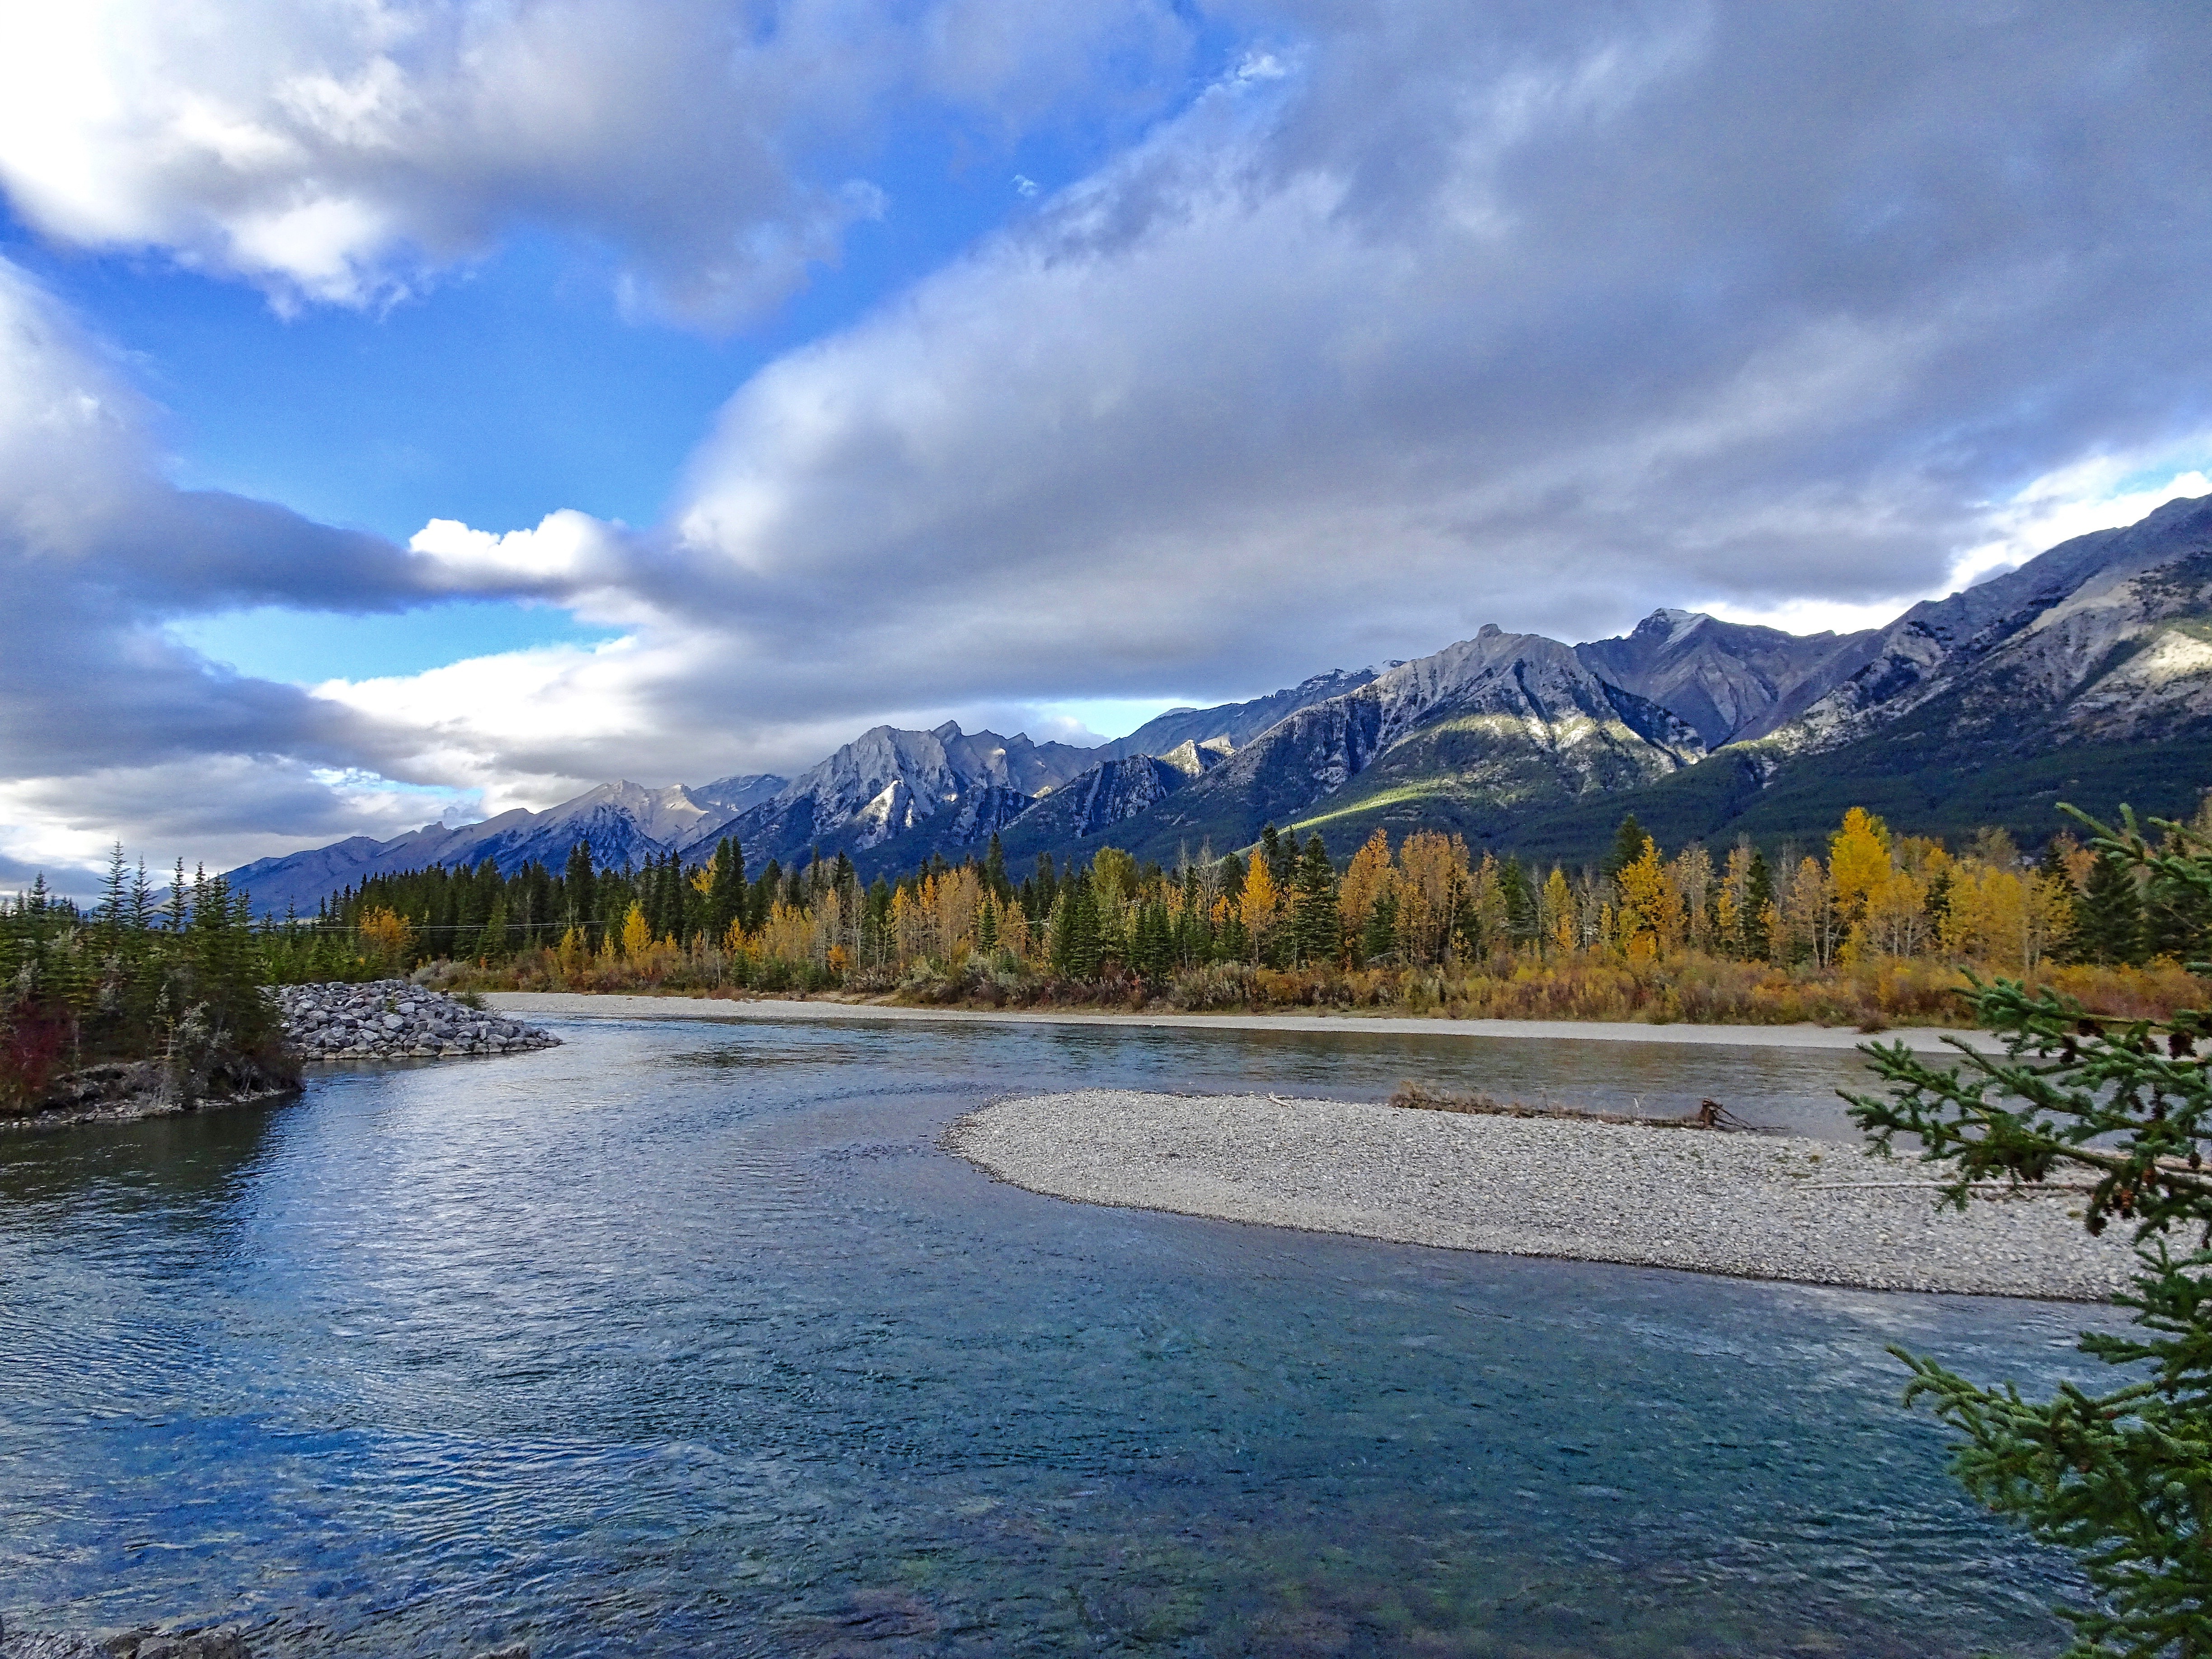
landscape, water, nature, forest, wilderness, mountain, cloud, lake, river, mountain range, environment, reflection, scenic, autumn, fjord, reservoir, body of water, mountains, alps, canada, rockies, loch, landform, mountainous landforms